2-8-0

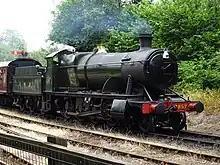
GWR 2800 Class

Turkey was a neutral country during the Second World War and to retain Turkish goodwill, Great Britain supplied several locomotives to the Turkish Railways, where they were classified 8F.